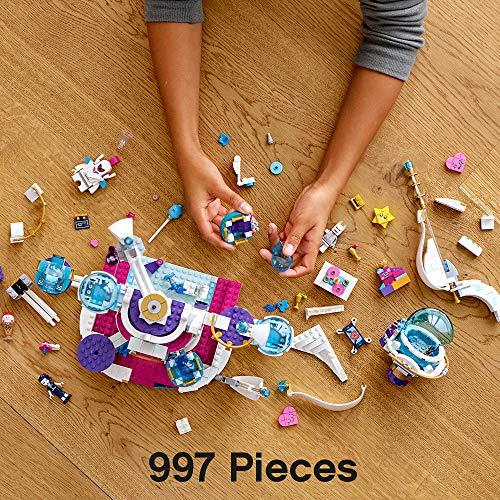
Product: THE LEGO MOVIE 2 Queen Watevra’s ‘So-Not-Evil’ Space Palace 70838 Building Kit, New 2019 (995 Pieces)
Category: Toys & Games | Building Toys | Building Sets
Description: THE LEGO MOVIE 2 Queen Watevra’s ‘So-Not-Evil’ Space Palace 70838 building toy for kids can be built together with all other original LEGO sets and LEGO bricks for creative play.
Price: $39.99
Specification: ProductDimensions:18.9x14.9x2.8inches|ItemWeight:2.1pounds|ShippingWeight:3.35pounds(Viewshippingratesandpolicies)|ASIN:B07JMHK2PM|Itemmodelnumber:6250849|Manufacturerrecommendedage:9yearsandup